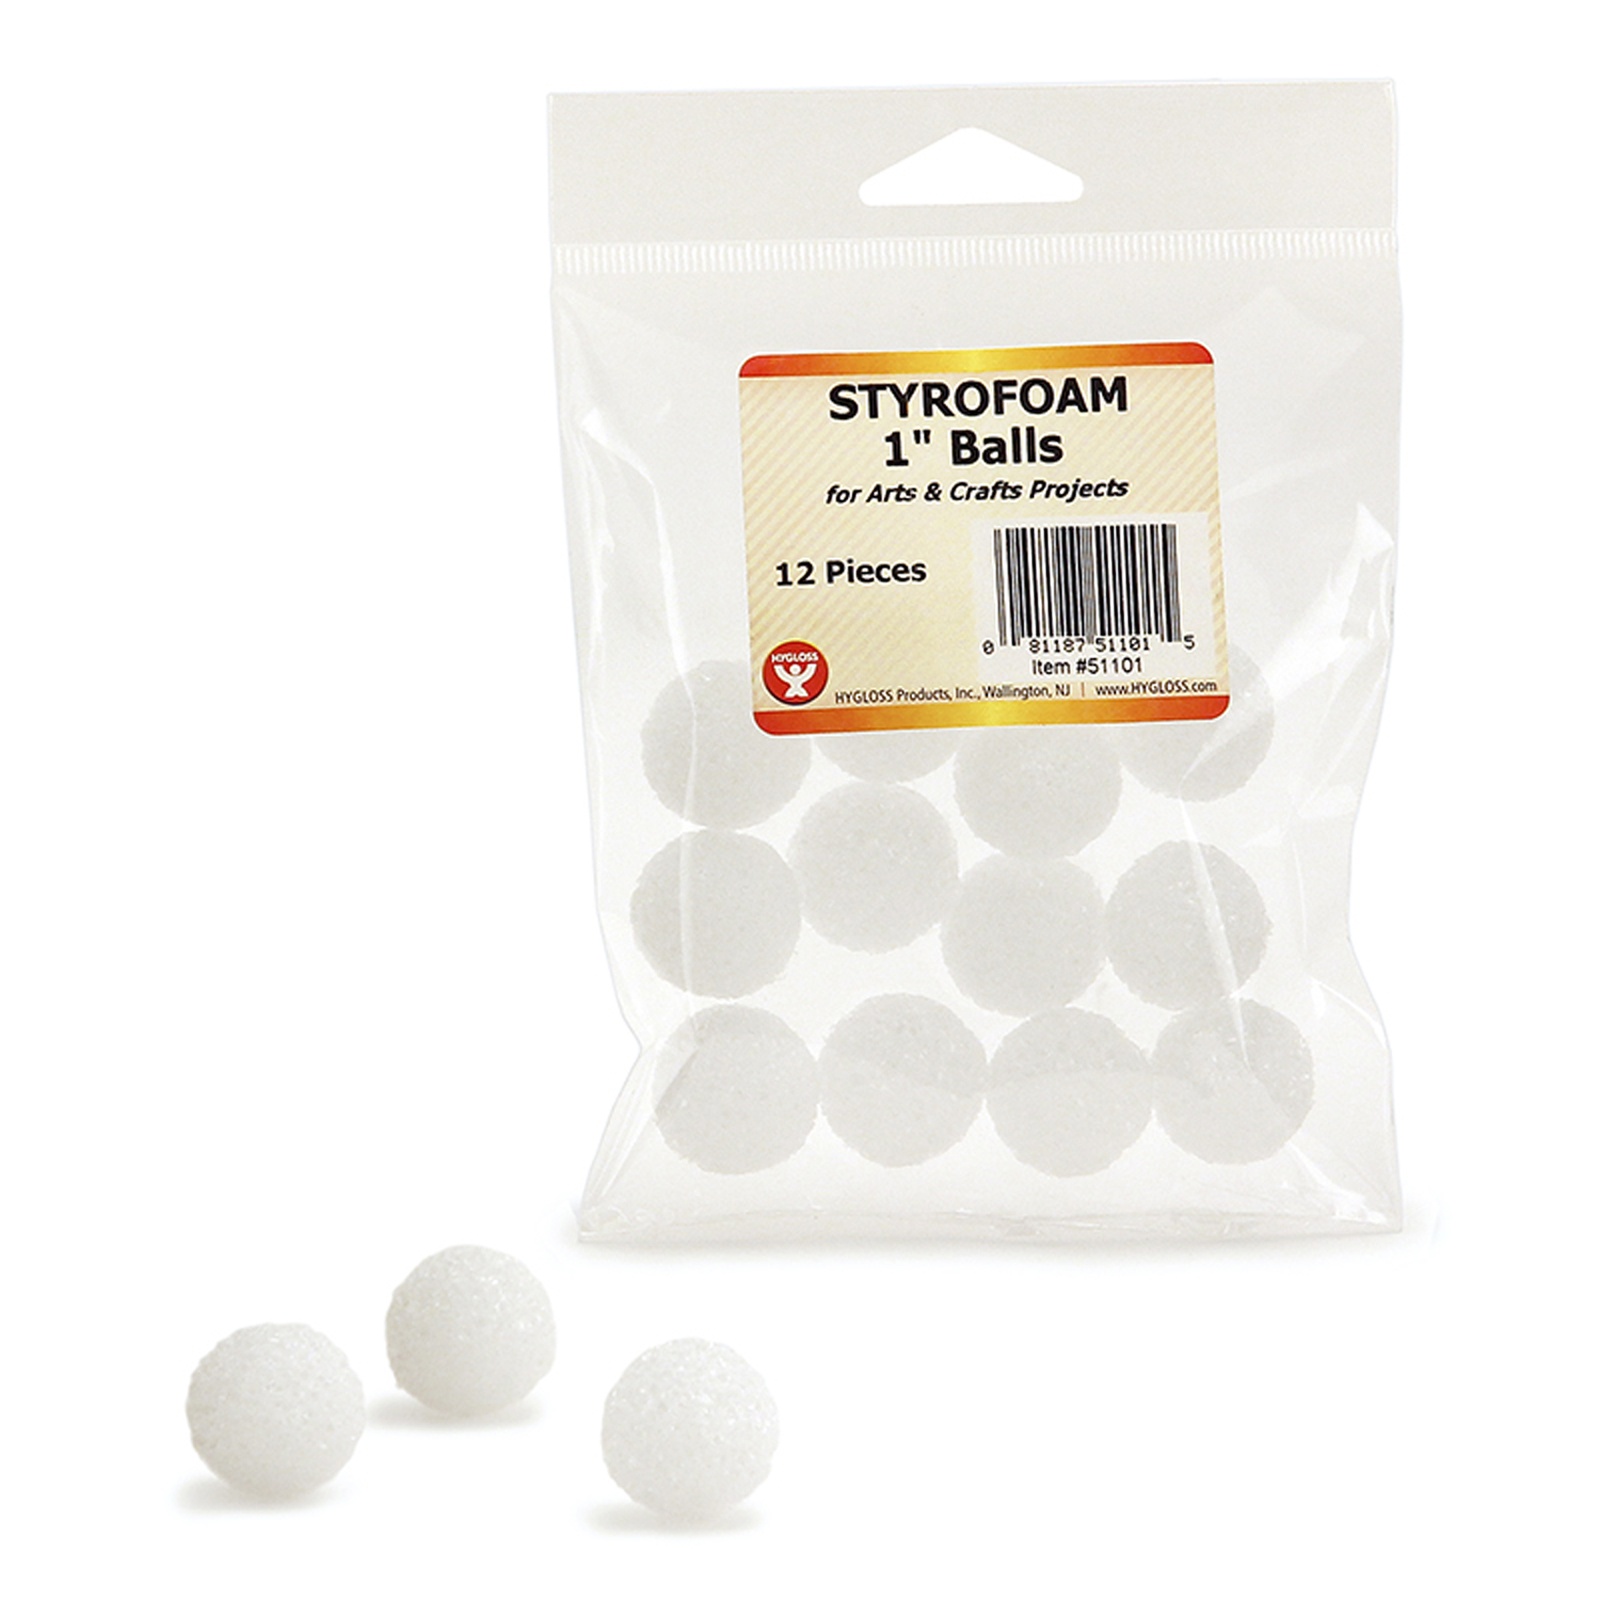
Styrofoam 1in Balls Pack Of 12
Brand: Hygloss Products Inc.
MPN: 005104 UPC: 081187511015 Styrofoam balls are the foundation of many fantastic crafts projects and decorations. Styrofoam is simple to decorate, yet yields professional looking crafts. Use as a base for floral arrangements or craft centerpieces. Excellent for science projects, dioramas or holiday decorations. So get out some tissue paper, sequins, paint and glue, and let your creativity start running! Measures 1". Each pack includes 12 styrofoam balls. Key Features : These exciting crafting tools are available in 1" balls in 12 count packagesStyrofoam ball ornaments make absolutely breath-taking holiday or decor itemsThis holiday season, get kids into the mood of the festivities by making lovely Styrofoam ball ornaments SKU: ERSHYG51101
Category: Arts & Entertainment > Hobbies & Creative Arts > Arts & Crafts > Art & Crafting Materials > Craft Shapes & Bases > Craft Foam & Styrofoam